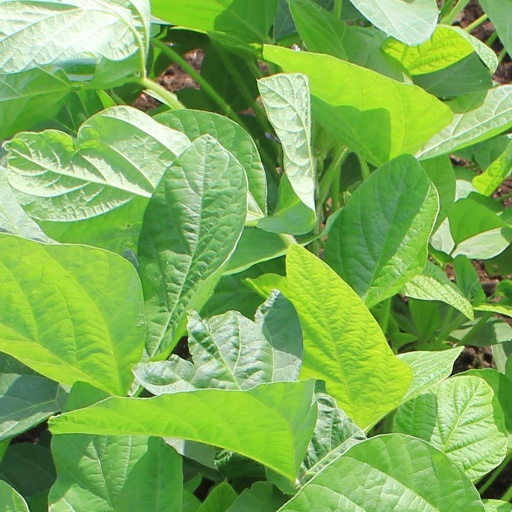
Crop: soybean